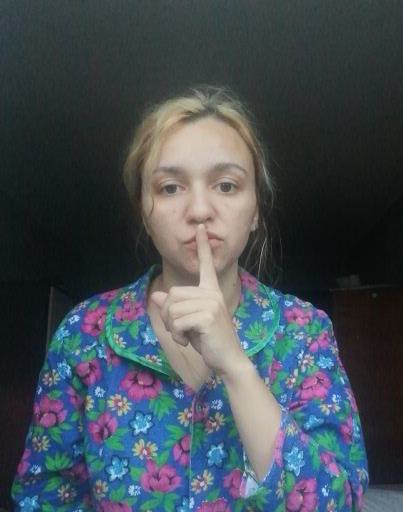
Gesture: mute